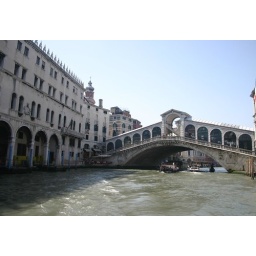
The famous Rialto bridge in Venice, Italy as seen from one of their water buses.